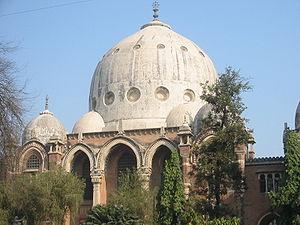
Vadodara ou Baroda est une ville de l'État du Gujarat en Inde, chef-lieu administratif du district éponyme et capitale de l'ancien État princier de Baroda. C'est la troisième ville la plus peuplée de l’État de Gujarat après Ahmedabad et Surate.